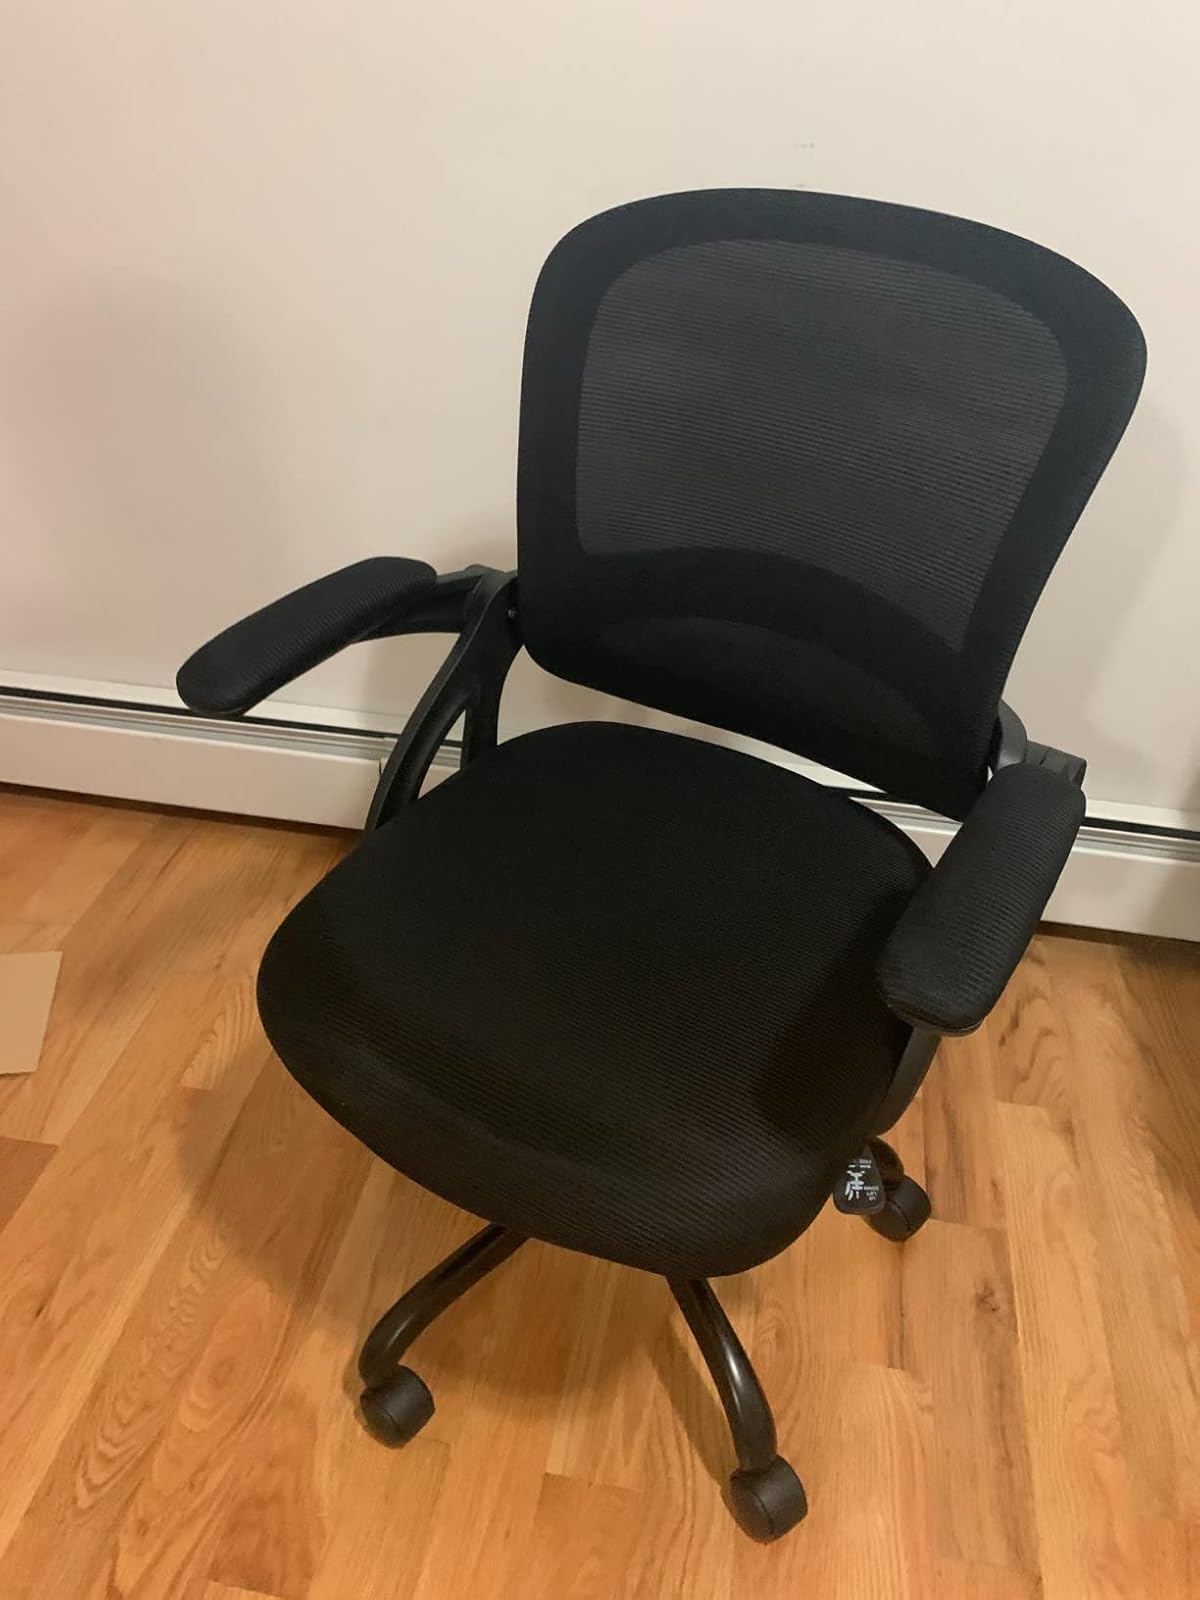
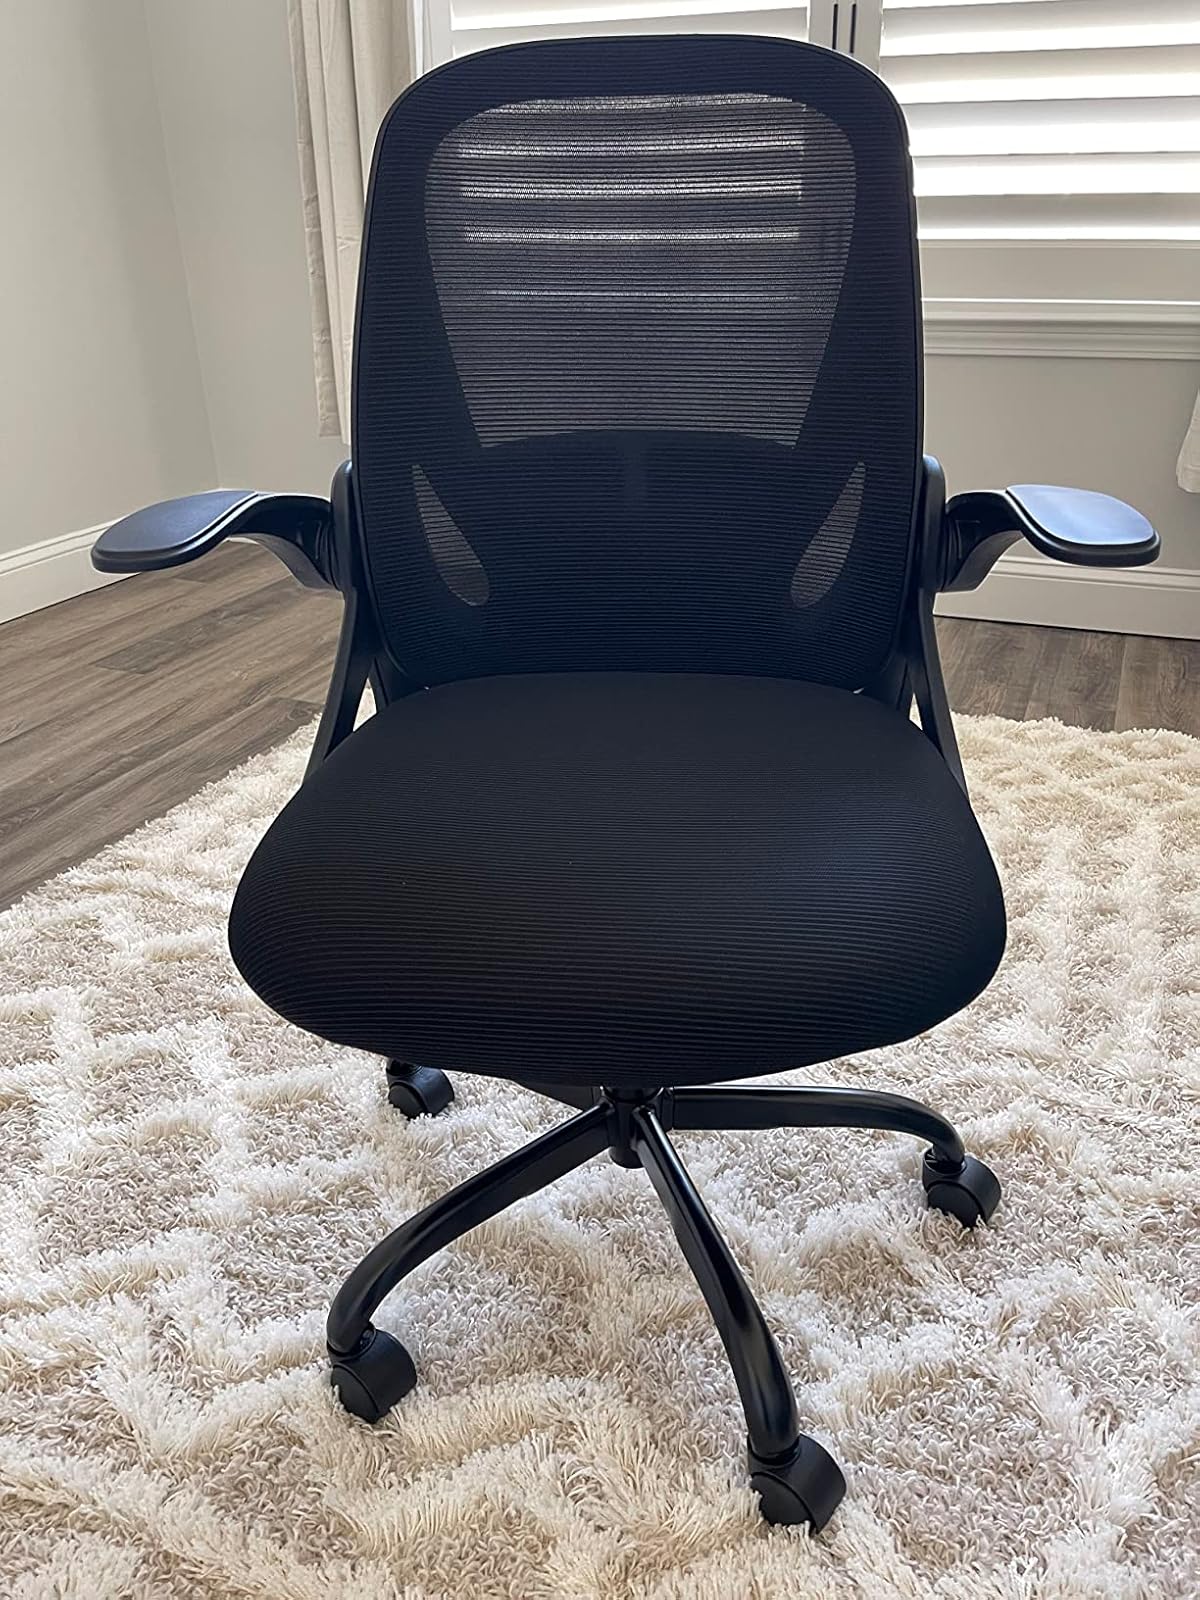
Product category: items_chair
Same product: no